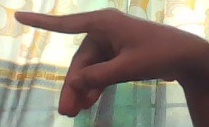
ASL sign: P